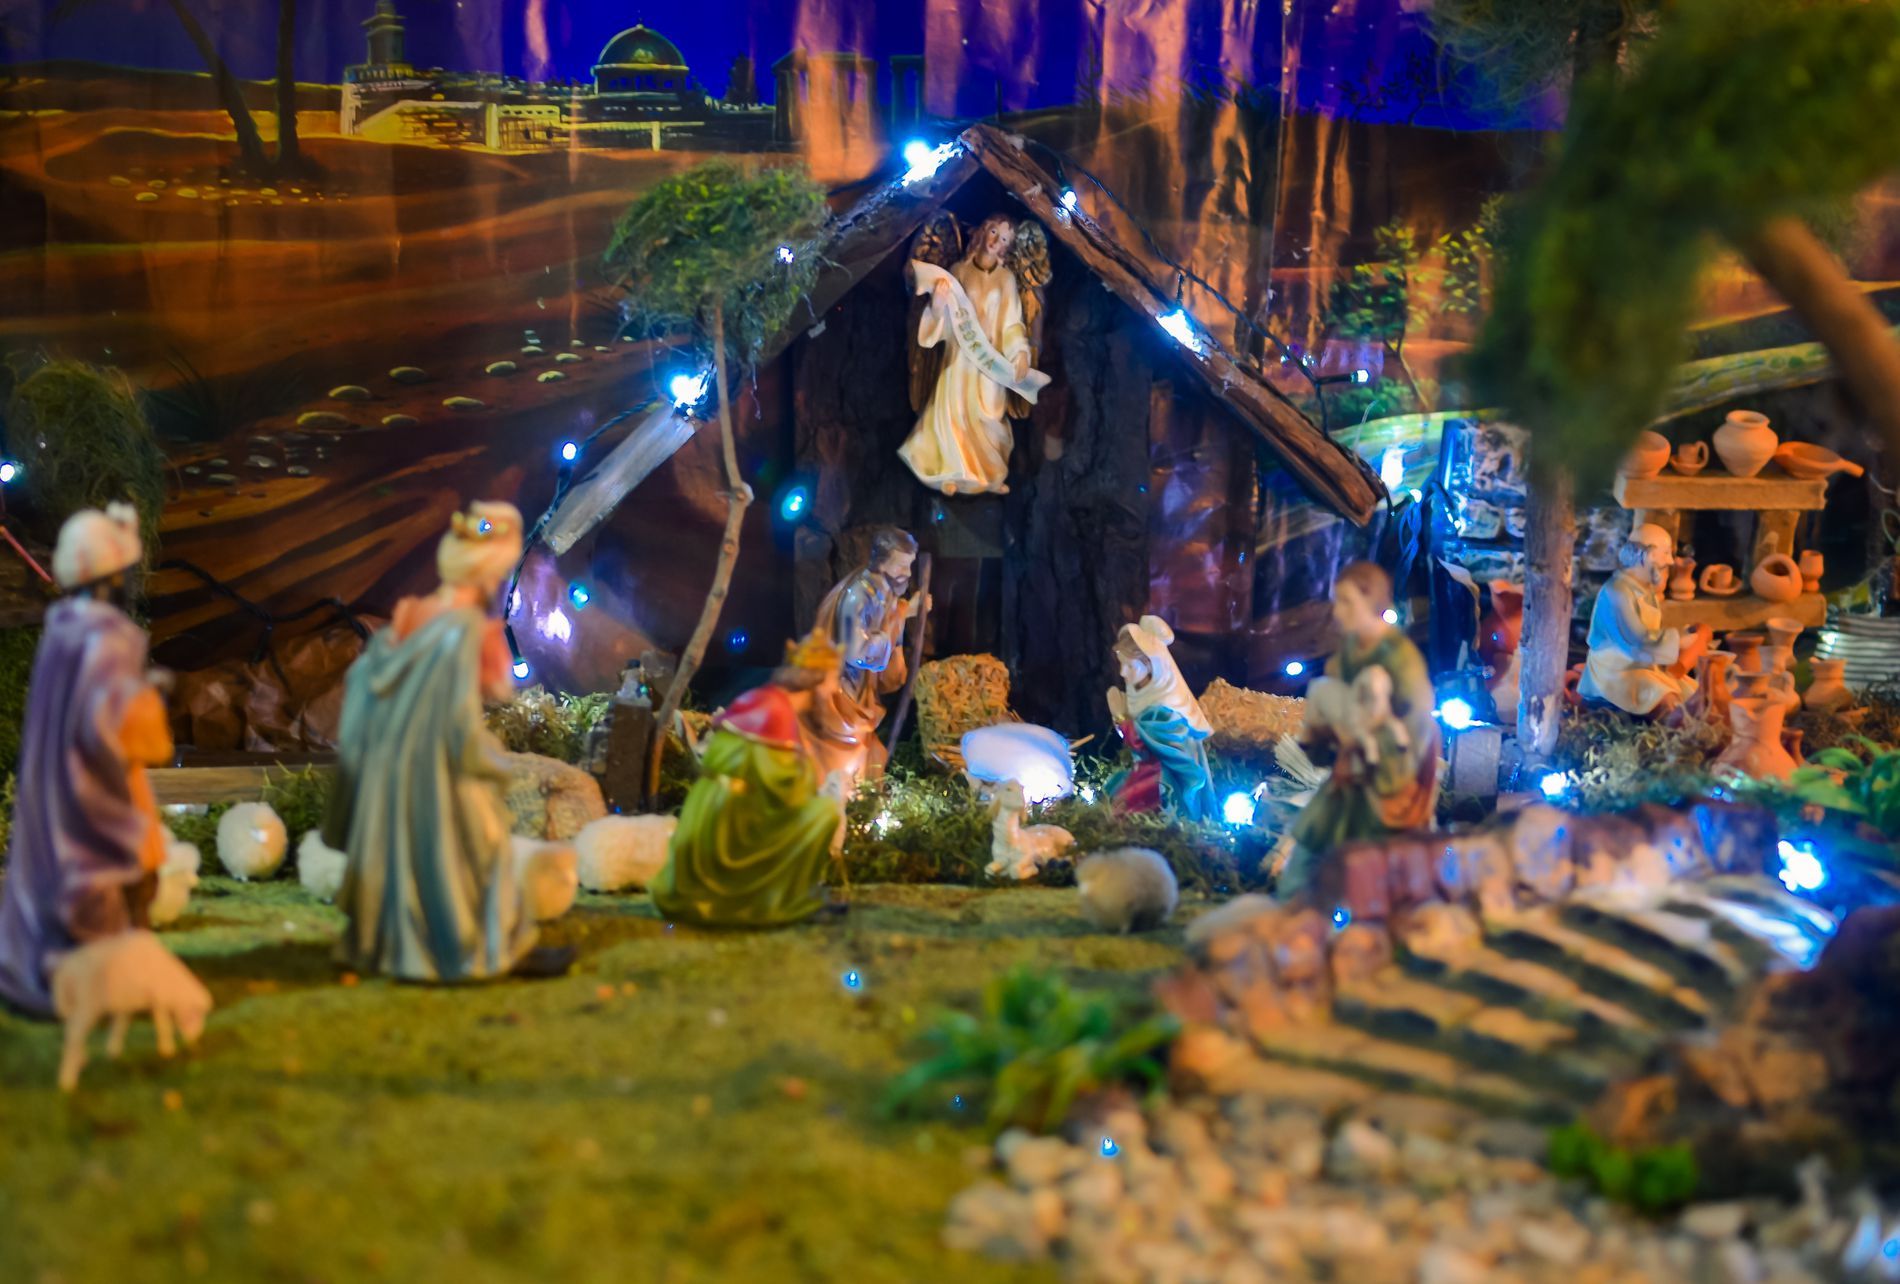
Miniature nativity Figurines
A handmade nativity scene showing the birth of jesus, with figurines of mary, joseph, baby jesus,stepherd, and wise man, set in a decorated stable with lights and a betlehem backdrop.
A photo taken at eye level. The image has warm, soft lighting with blue accents, creating a calm, spiritual mood. earthy colours and a lo angle add depth and intimacy. The style is artistic documentary, capturing emotion and detail.
Labels: Lighting, Urban, Adult, Female, Person, Woman, Bride, Wedding, Child, Girl, Outdoors, Stage, Nature, Night, Night Life, Face, Head, Festival, Architecture, Building, Shelter, People, Altar, Church, Prayer, Aquatic, Water, Animal, Livestock, Mammal, Sheep, Clothing, Dress, Concert, Crowd, Figurines, background
Camera: NIKON CORPORATION NIKON D7000
Lens: 35.0 mm f/1.8, AF-S DX Nikkor 35mm f/1.8G
Aperture: F3.2
Exposure: 1/6 sec
ISO: 500
Focal length: 35.0 mm